Richard Wagner

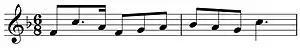
Musical notation showing a theme in F and in 6/8 time on a treble clef.

In Biebrich, Wagner, at last, began work on "Die Meistersinger von Nürnberg", his only mature comedy. Wagner wrote a first draft of the libretto in 1845, and he had resolved to develop it during a visit he had made to Venice with the Wesendoncks in 1860, where he was inspired by Titian's painting "The Assumption of the Virgin". Throughout this period (1861–1864) Wagner sought to have "Tristan und Isolde" produced in Vienna. Despite many rehearsals, the opera remained unperformed, and gained a reputation as being "impossible" to sing, which added to Wagner's financial problems.